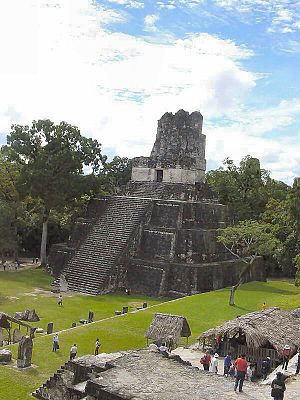
Tikal
Tikal-ruinerne
Tikal er en af de største maya-lokaliteter. Placeret i det nordlige Guatemala, i departementet El Petén, og var aktivt ca. 250-900, men kan have været beboet senere. Genopdaget 1848 af Modesto Mendez og Ambrosio Tut. Optaget på Unescos liste over verdenskulturarv.